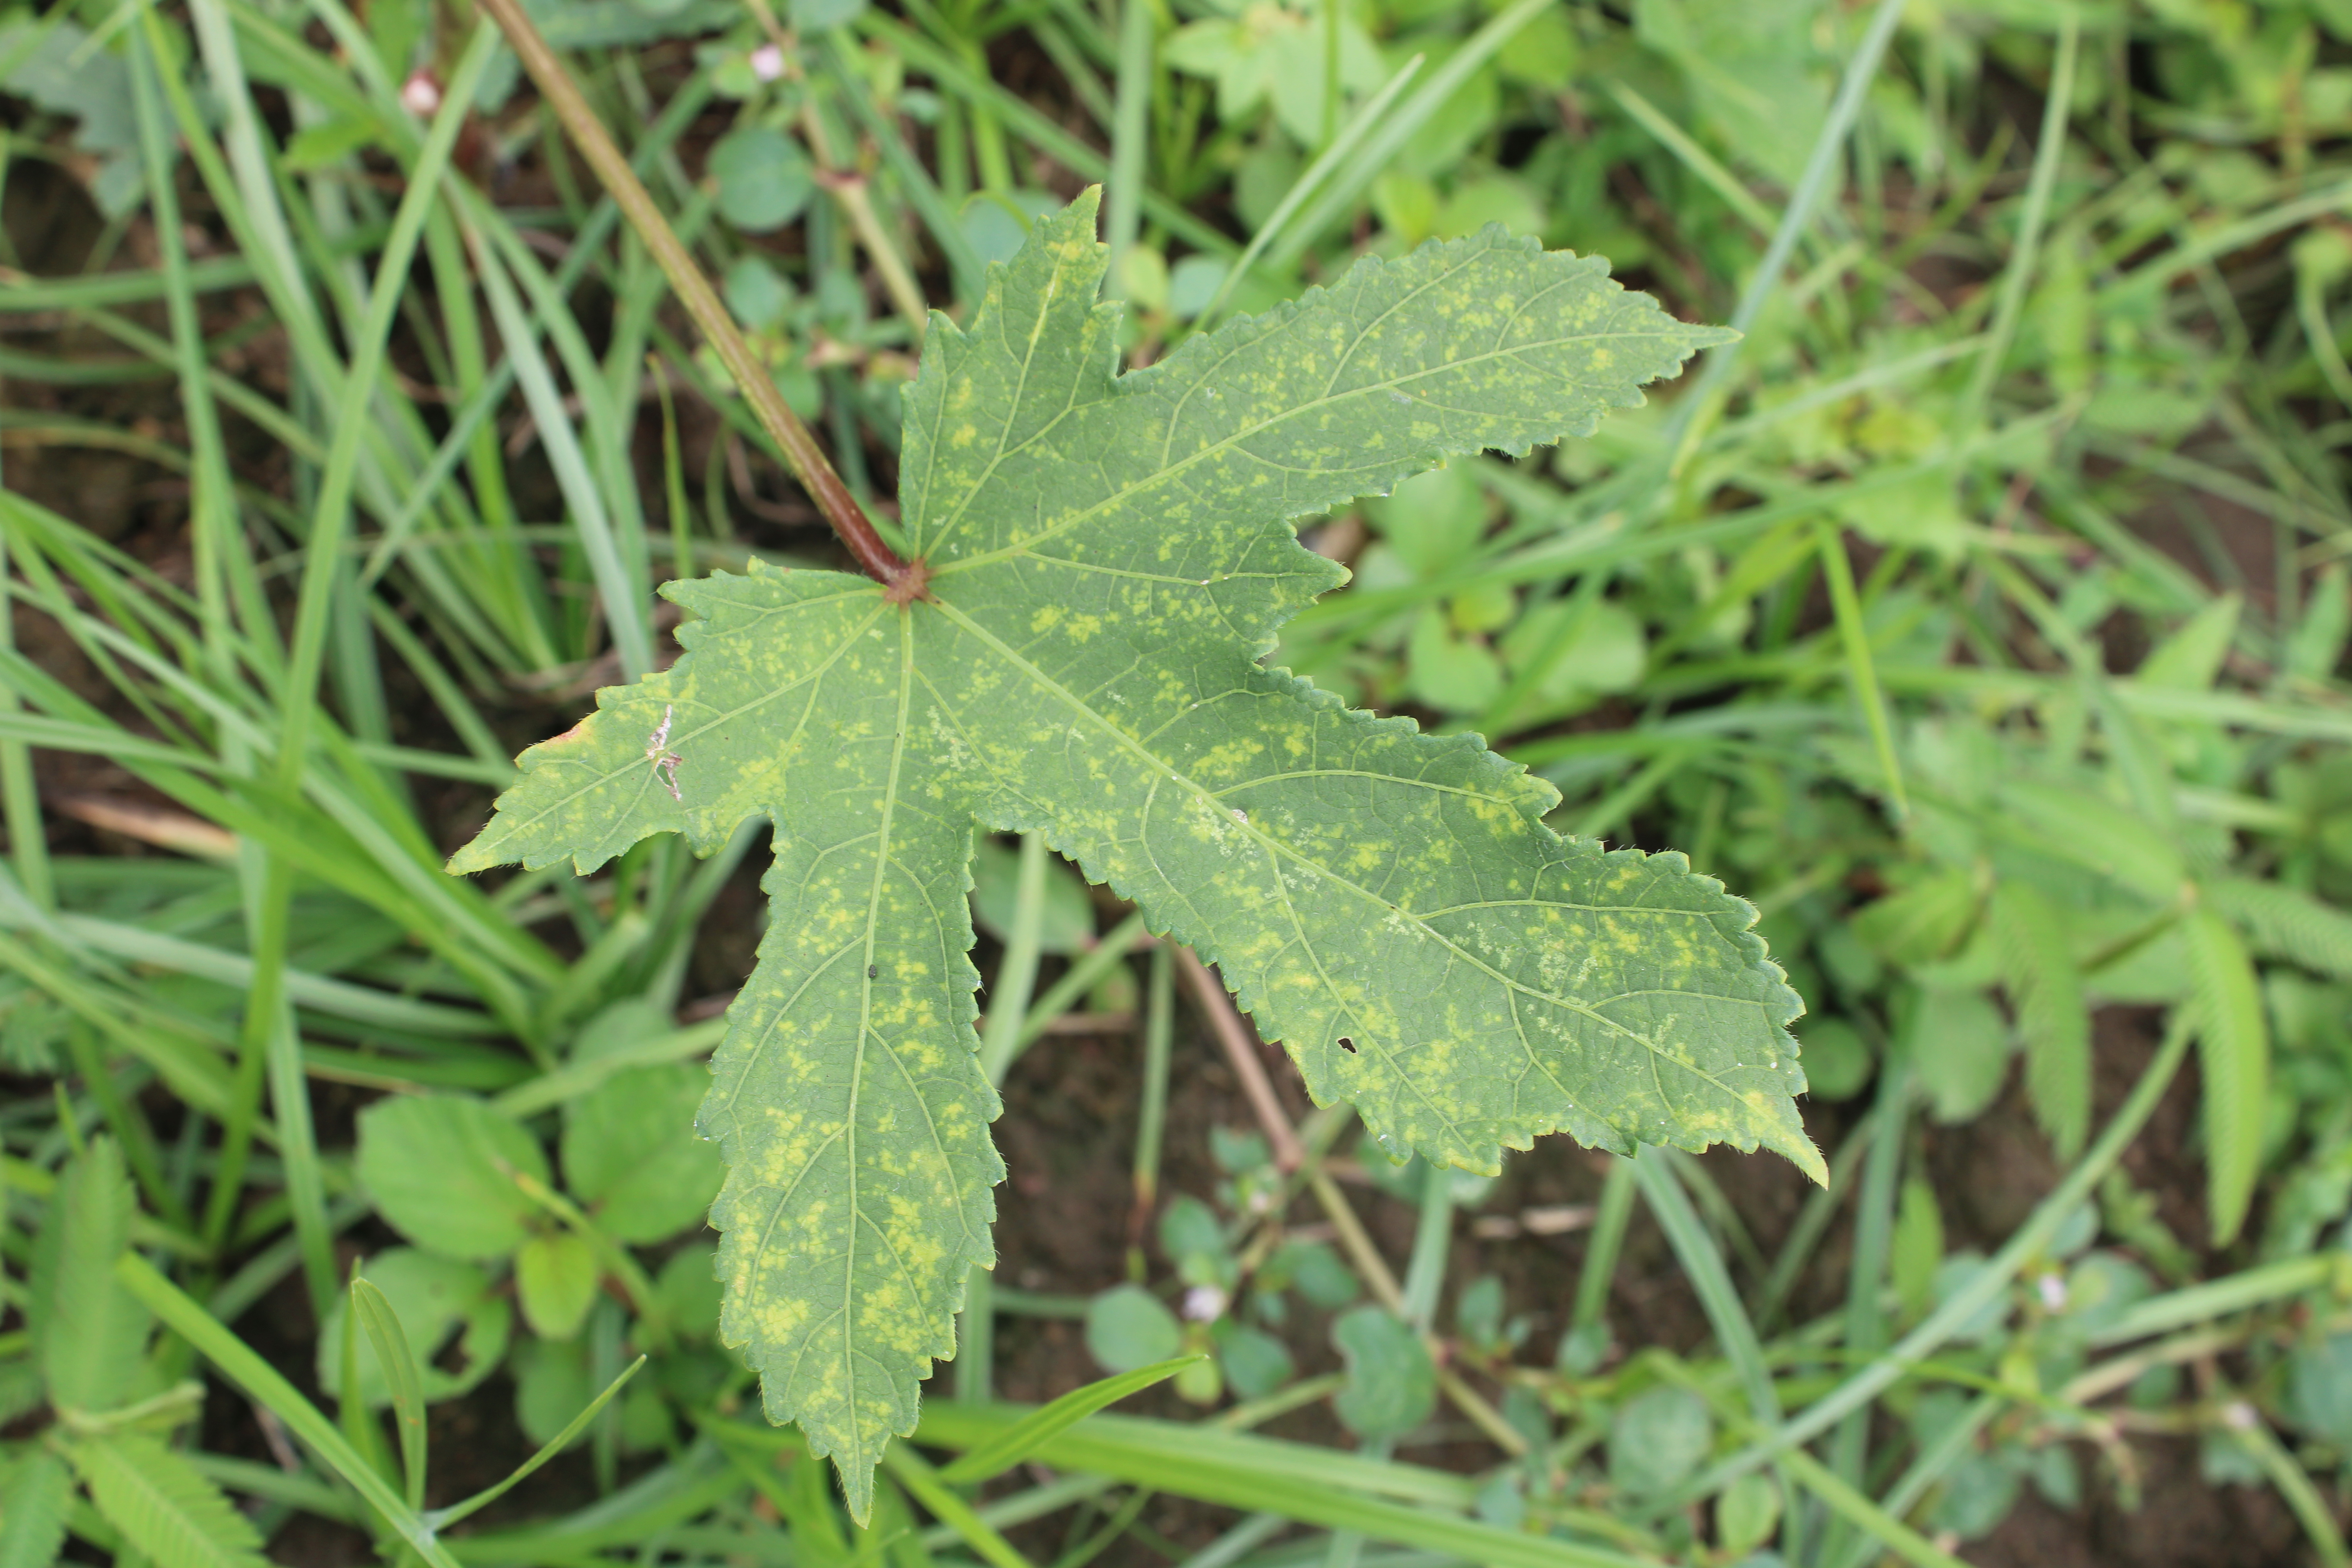
Label: Phyllosticta leaf spot